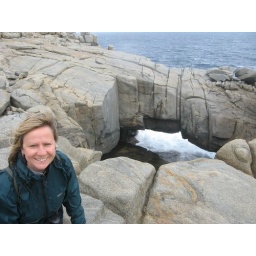
June at the natural rock bridge near Albany